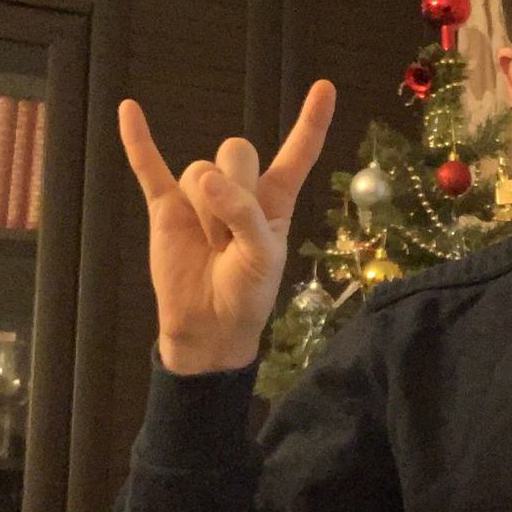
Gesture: rock